Ekaterini Pavlidou

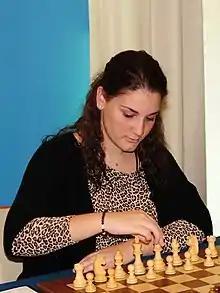
Pavlidou in 2013

Ekaterini Pavlidou (born 3 April 1993) is a Greek chess player who holds the title of Woman International Master (WIM, 2010). She is a four-time Greek Women Chess Champion (2012, 2013, 2015, 2017).